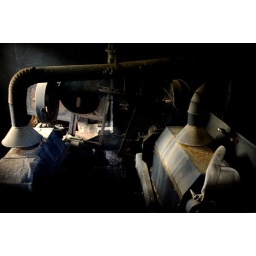
Projection Room. Exploration of St Crispins hospital main hall and clock tower in Northampton.